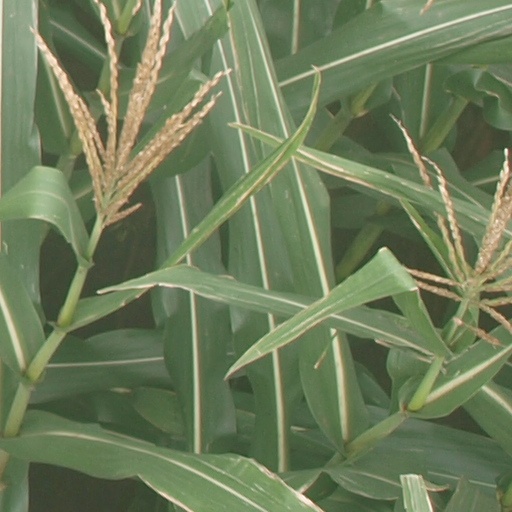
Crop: maize; corn